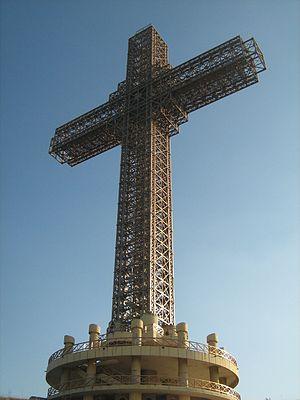
Cet article recense les croix monumentales les plus hautes.